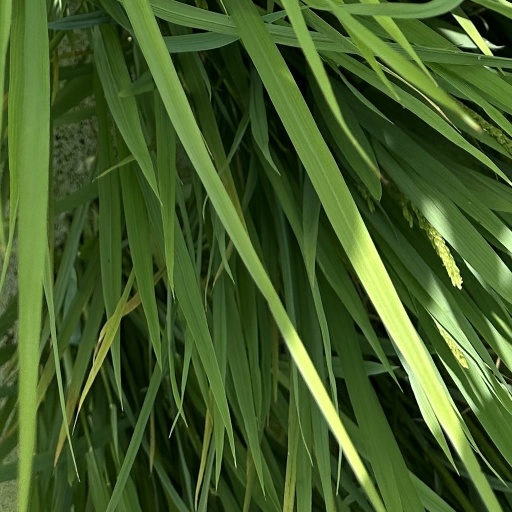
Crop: rice